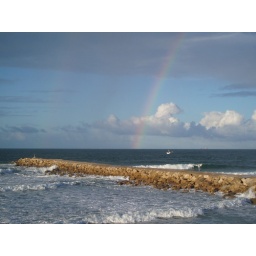
A boat in search of the golden pot